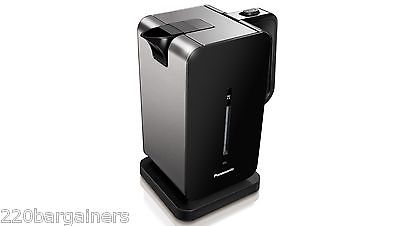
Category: kettle